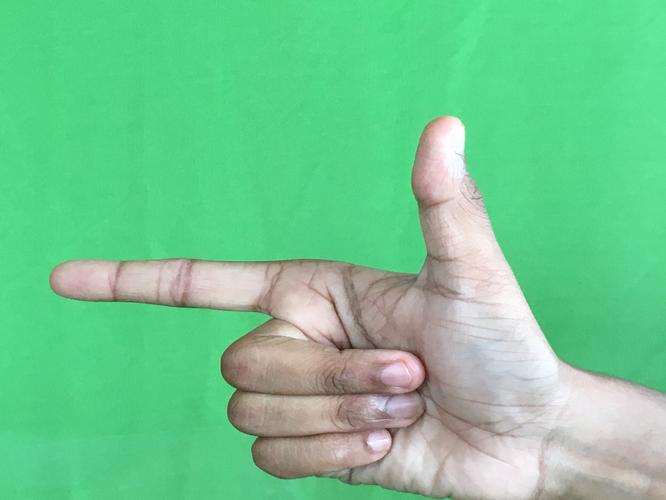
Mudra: Chandrakala
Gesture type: single_hand